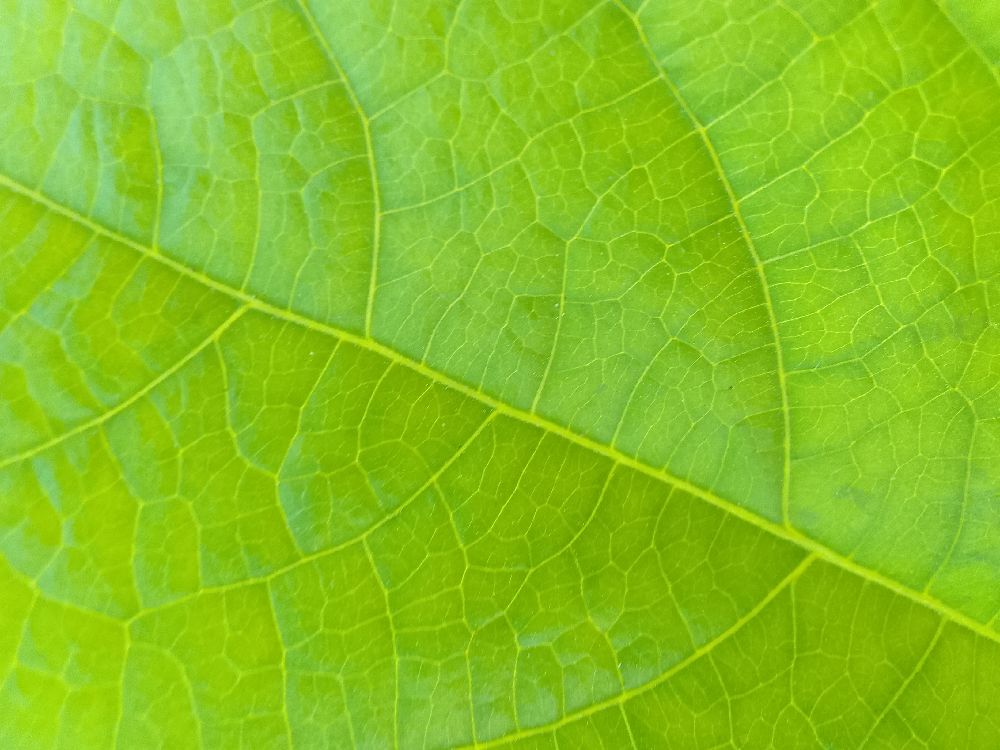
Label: healthy